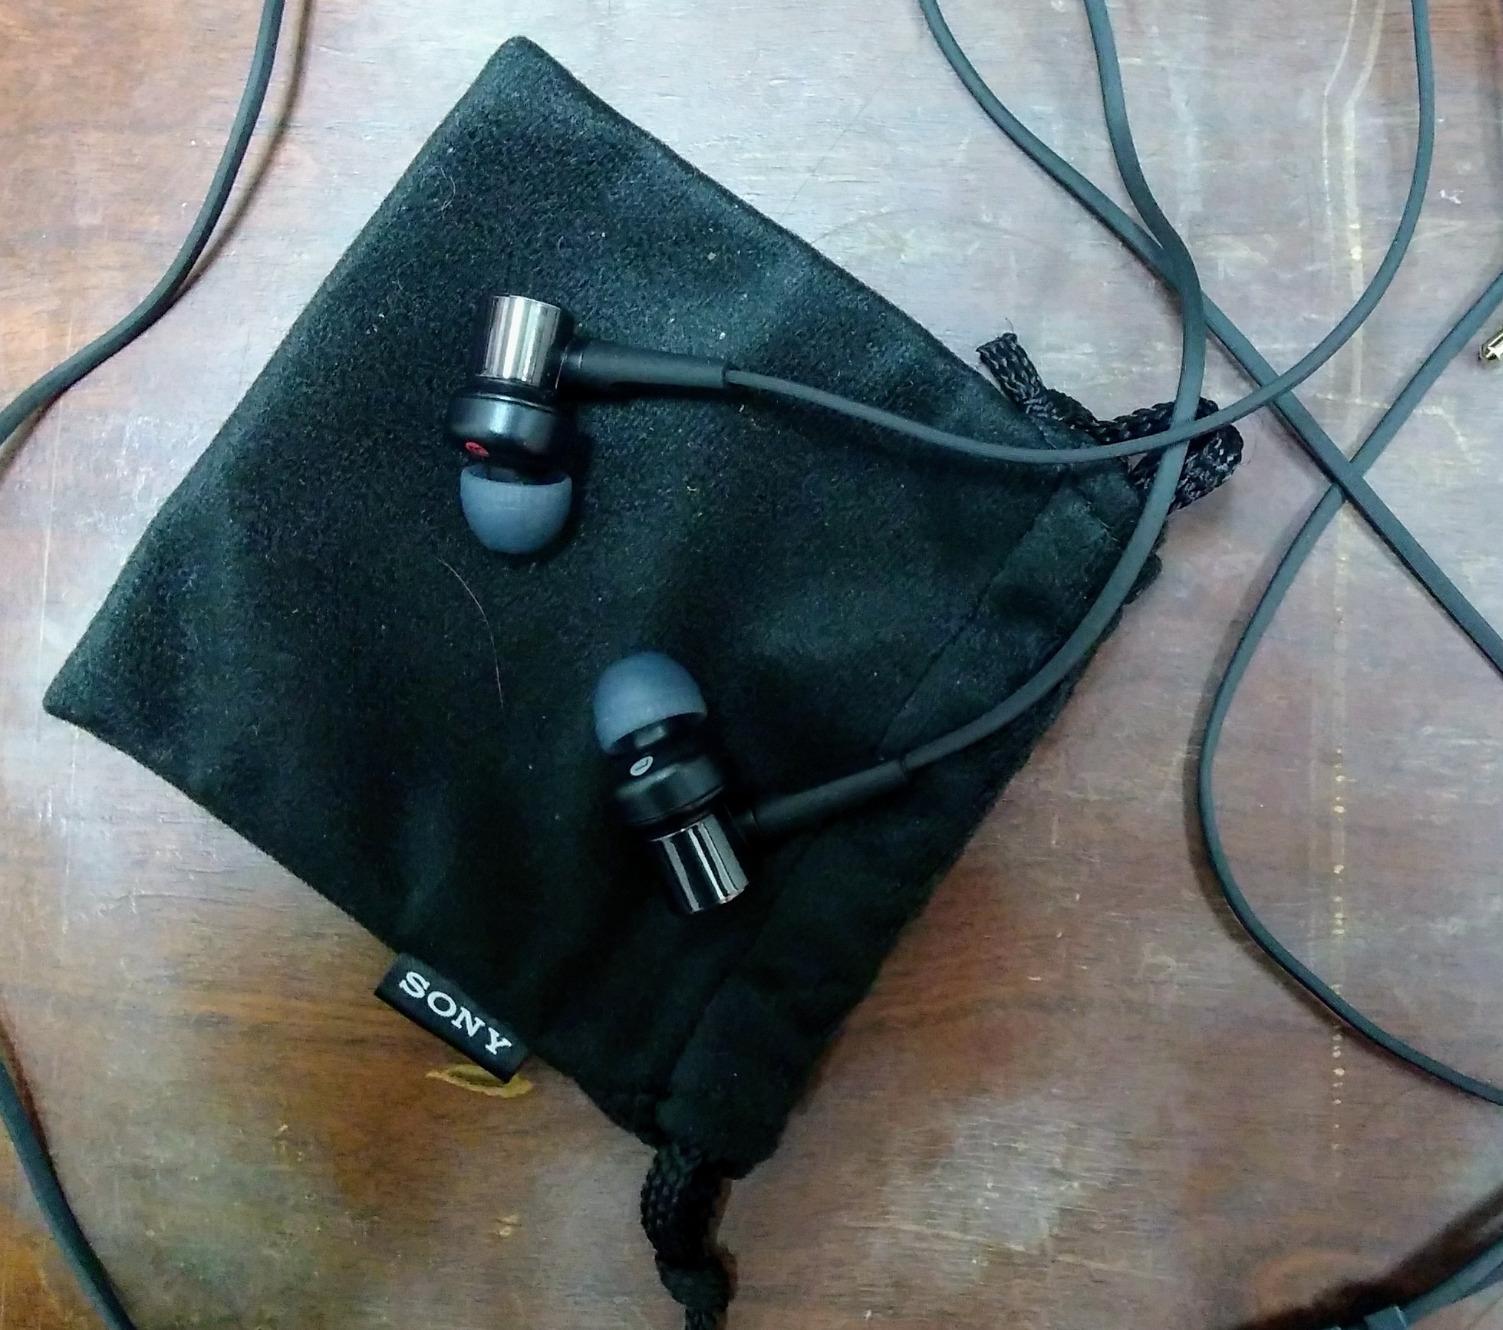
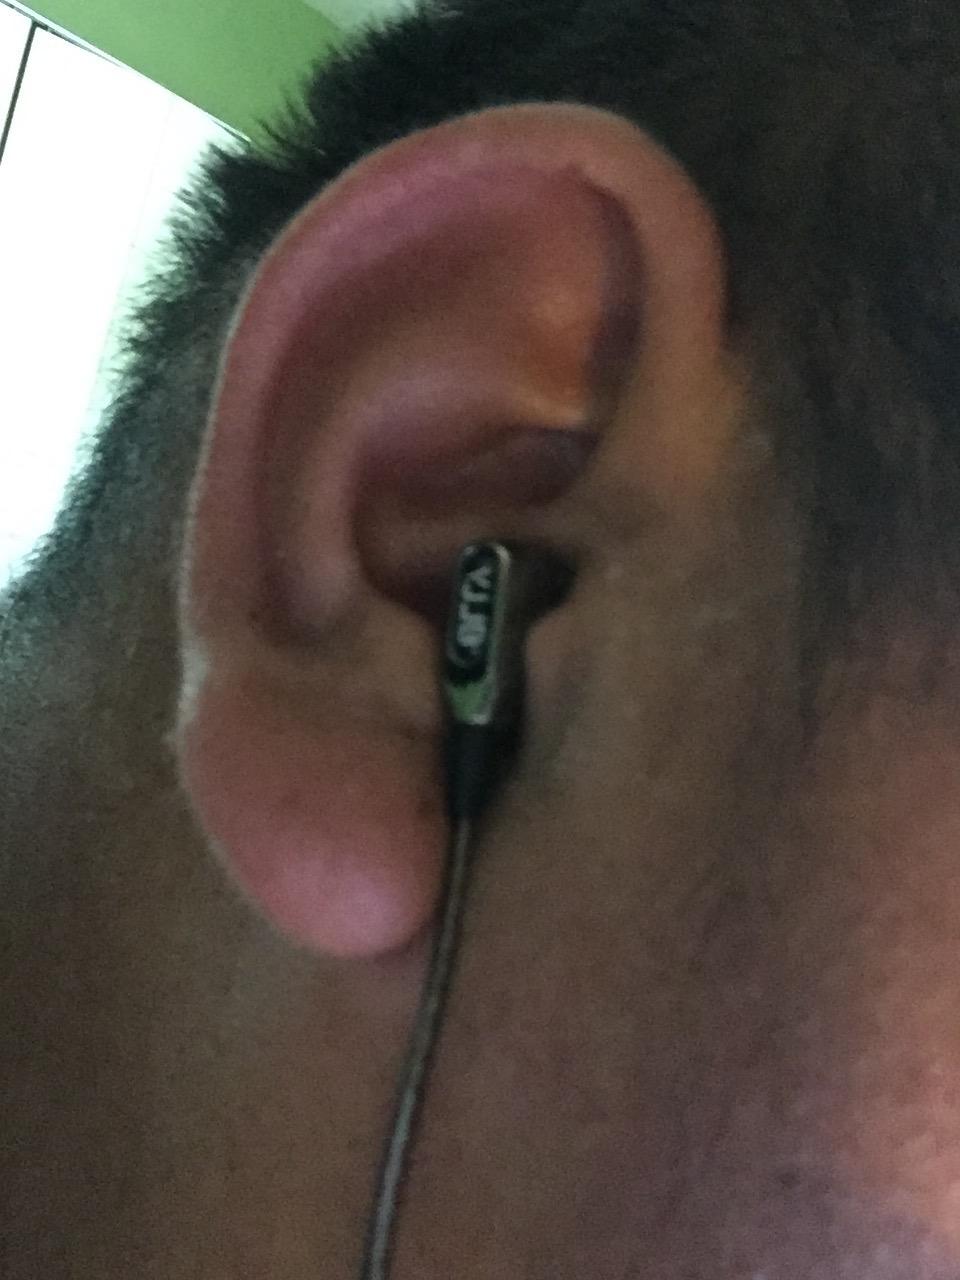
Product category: headphones
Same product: no